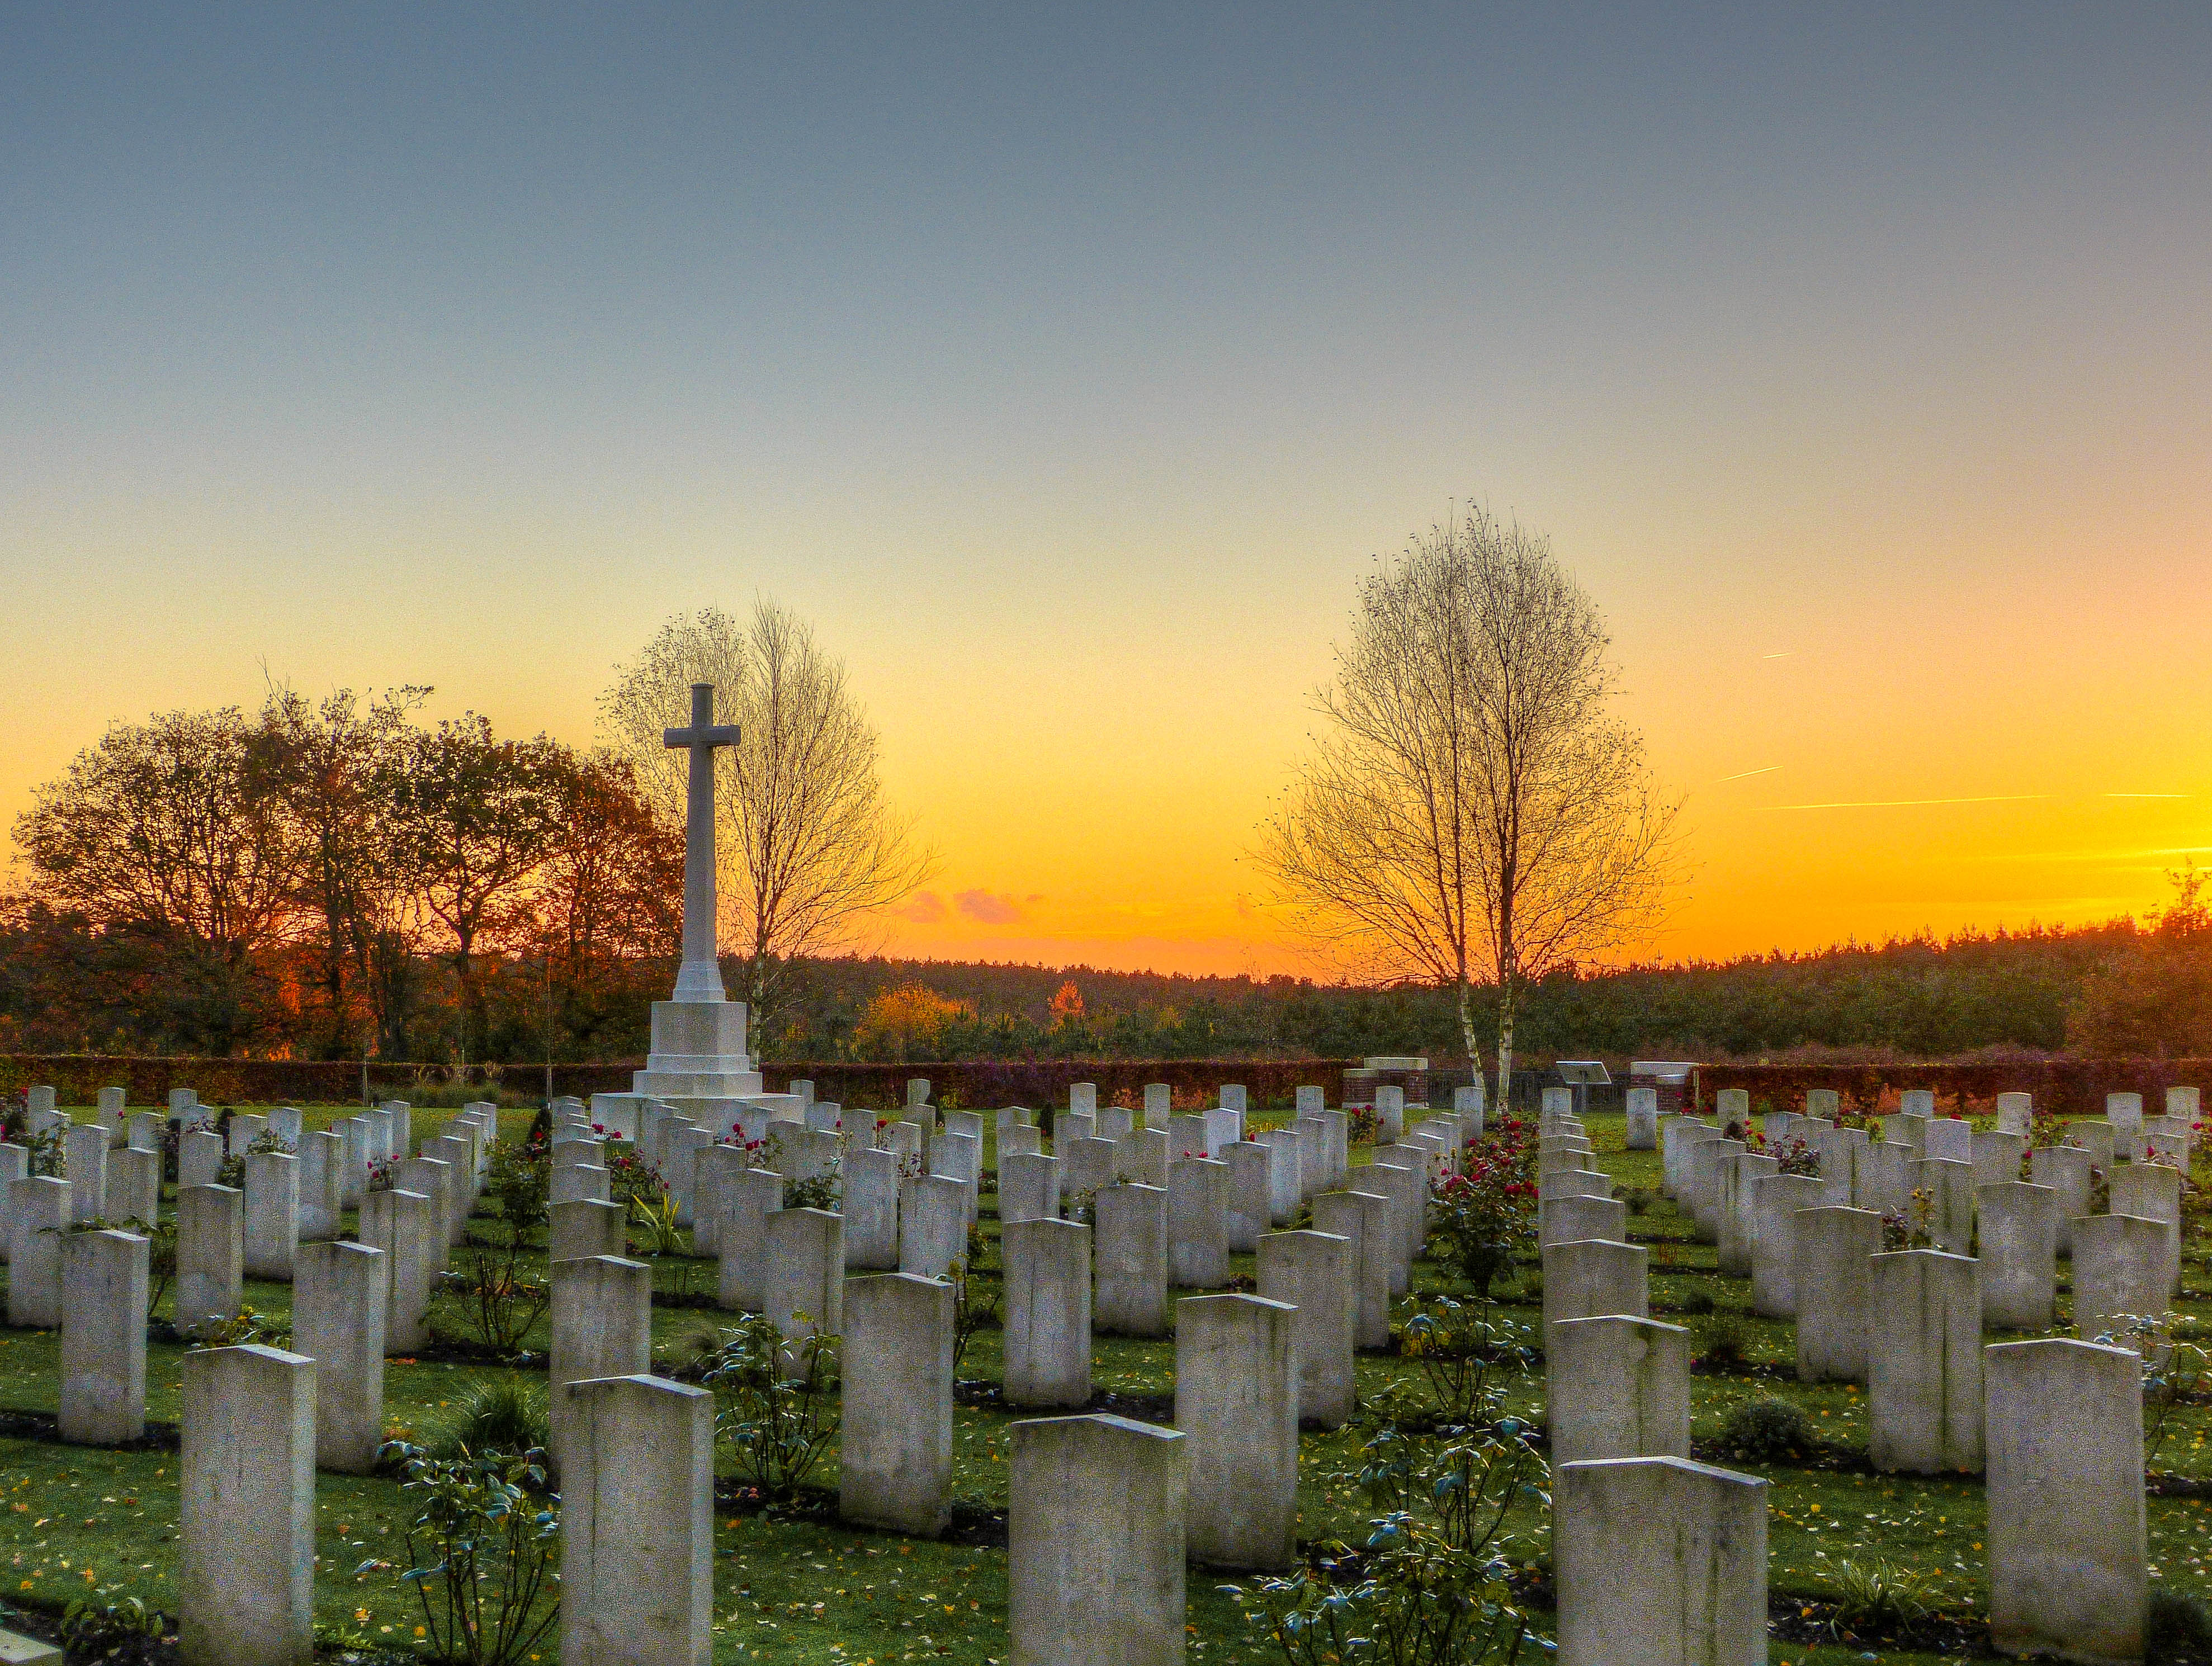
landscape, tree, nature, plant, sunrise, sunset, field, sunlight, morning, flower, dawn, evening, reflection, autumn, agriculture, season, cemetry, war, hdr, ecosystem, warcemetry, rural area, woody plant